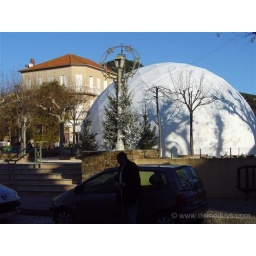
A white event dome with bay window was featured for Presentation Opel in Brussels, 2007.